List of Real Madrid CF records and statistics

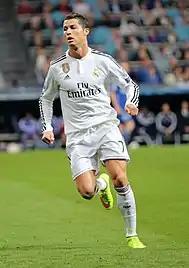
A man in a white shirt and shorts looking upwards.

Real Madrid Club de Fútbol is a Spanish professional association football club based in Madrid. The club was formed in 1902 as "Madrid Football Club", and played its first competitive match on 13 May 1902, in the Copa de la Coronación semi-final. Real Madrid currently plays in the Spanish top-tier La Liga, having become one of the founding members of that league in 1929, and is one of three clubs, the others being Barcelona and Athletic Bilbao, to have never been relegated from the league. They have also been involved in European football ever since they became the first Spanish club to enter the European Cup in 1955, except for the 1977–78 and 1996–97 seasons.